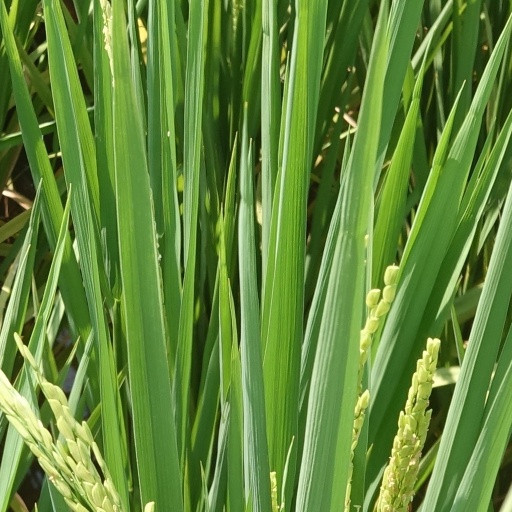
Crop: rice